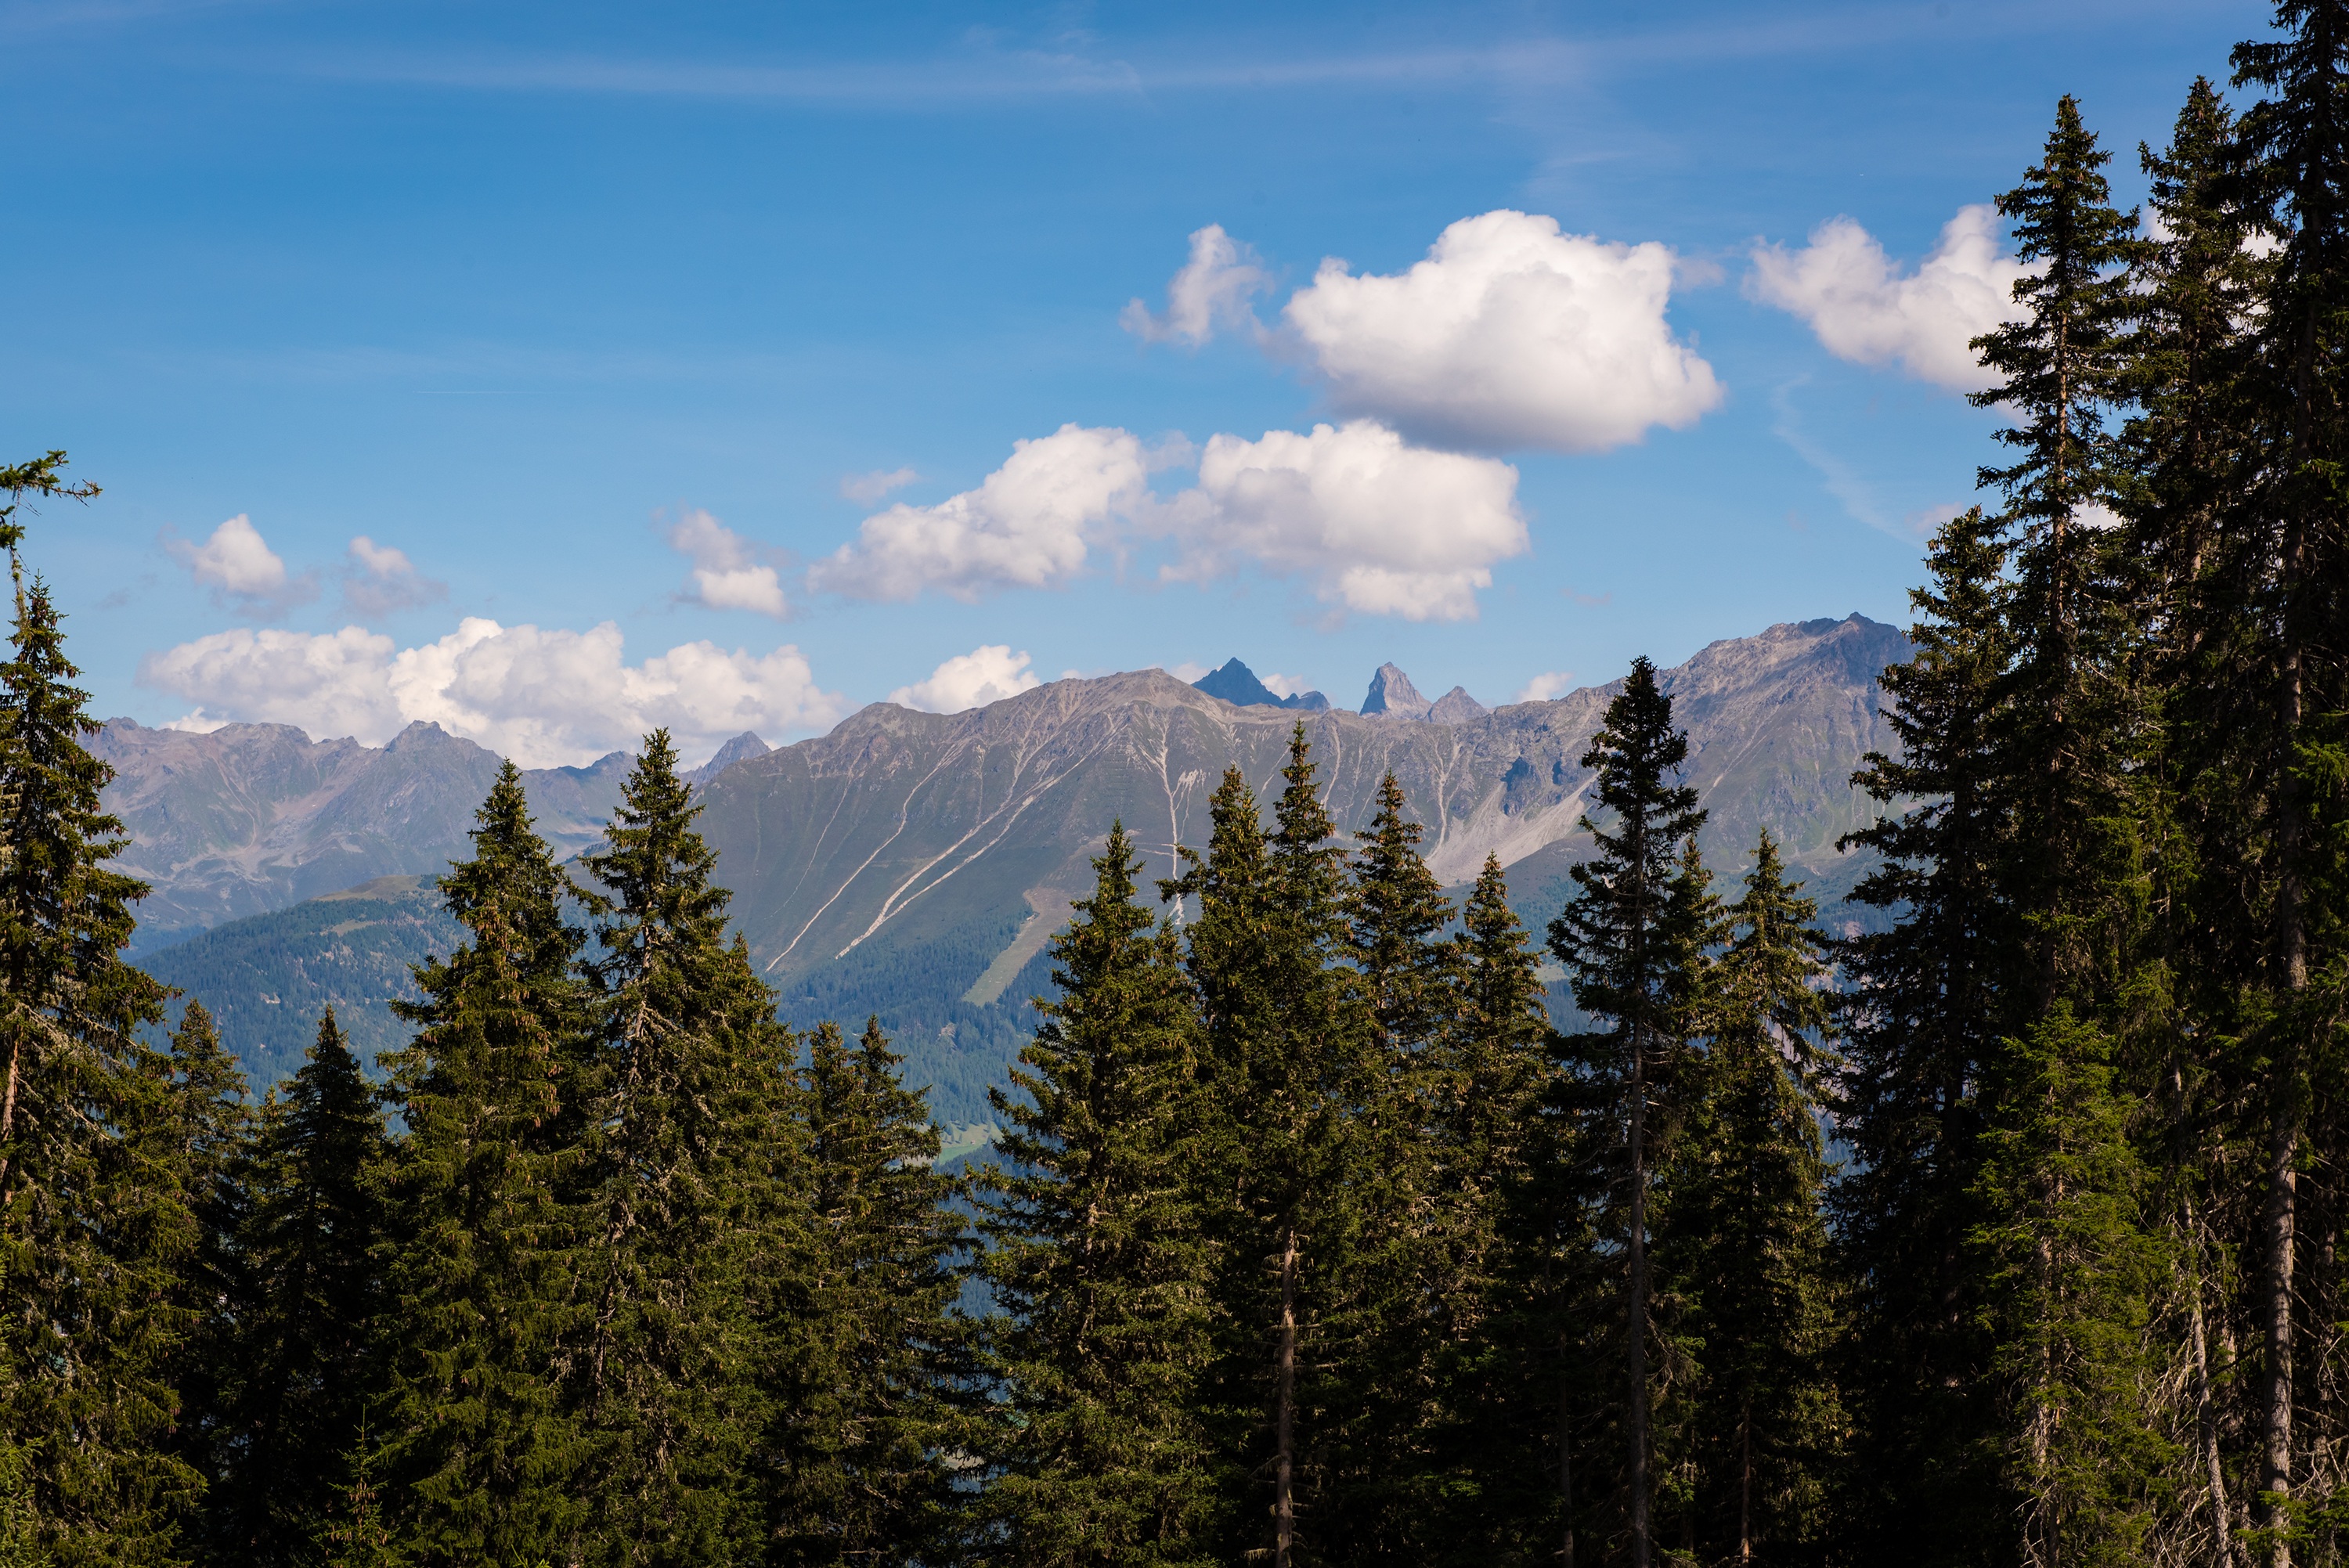
landscape, tree, nature, forest, wilderness, mountain, cloud, plant, sky, meadow, view, mountain range, summer, autumn, ridge, austria, trees, clouds, mountains, conifers, outlook, habitat, ecosystem, tyrol, landform, biome, natural environment, geographical feature, woody plant, mountainous landforms, temperate coniferous forest